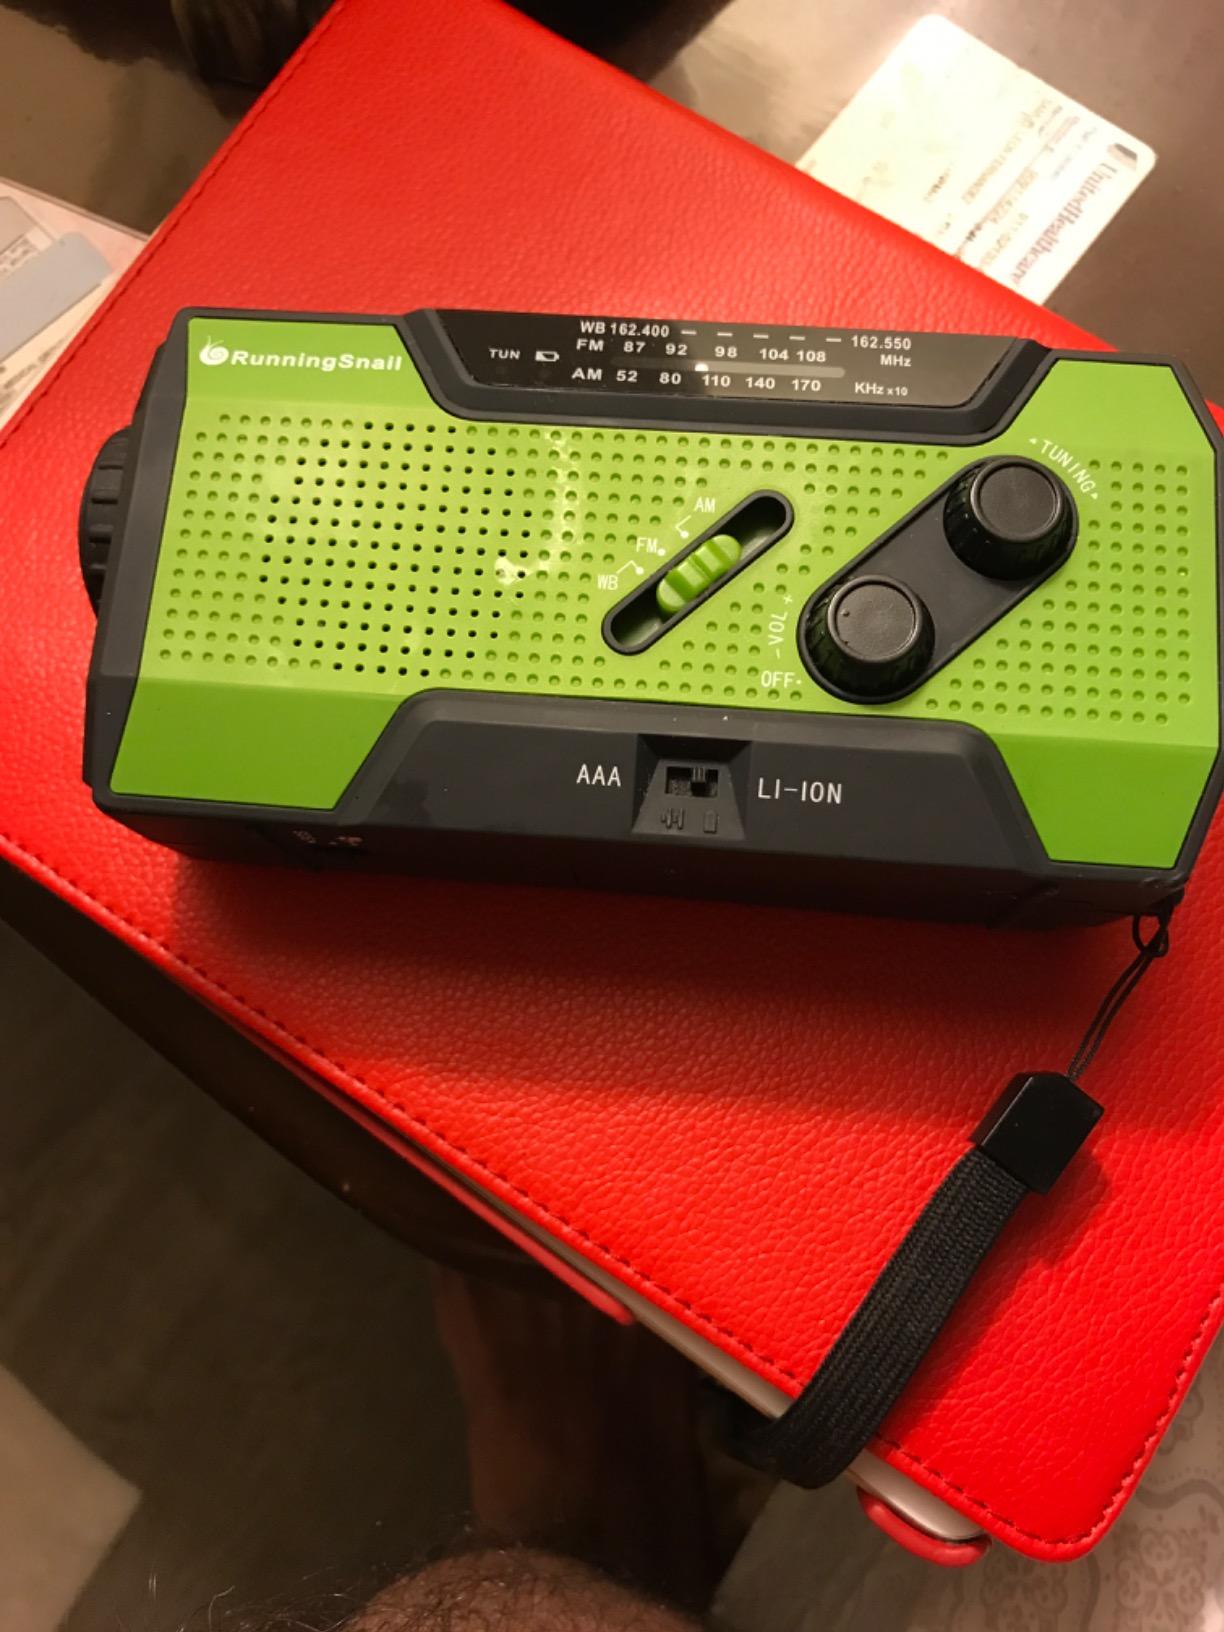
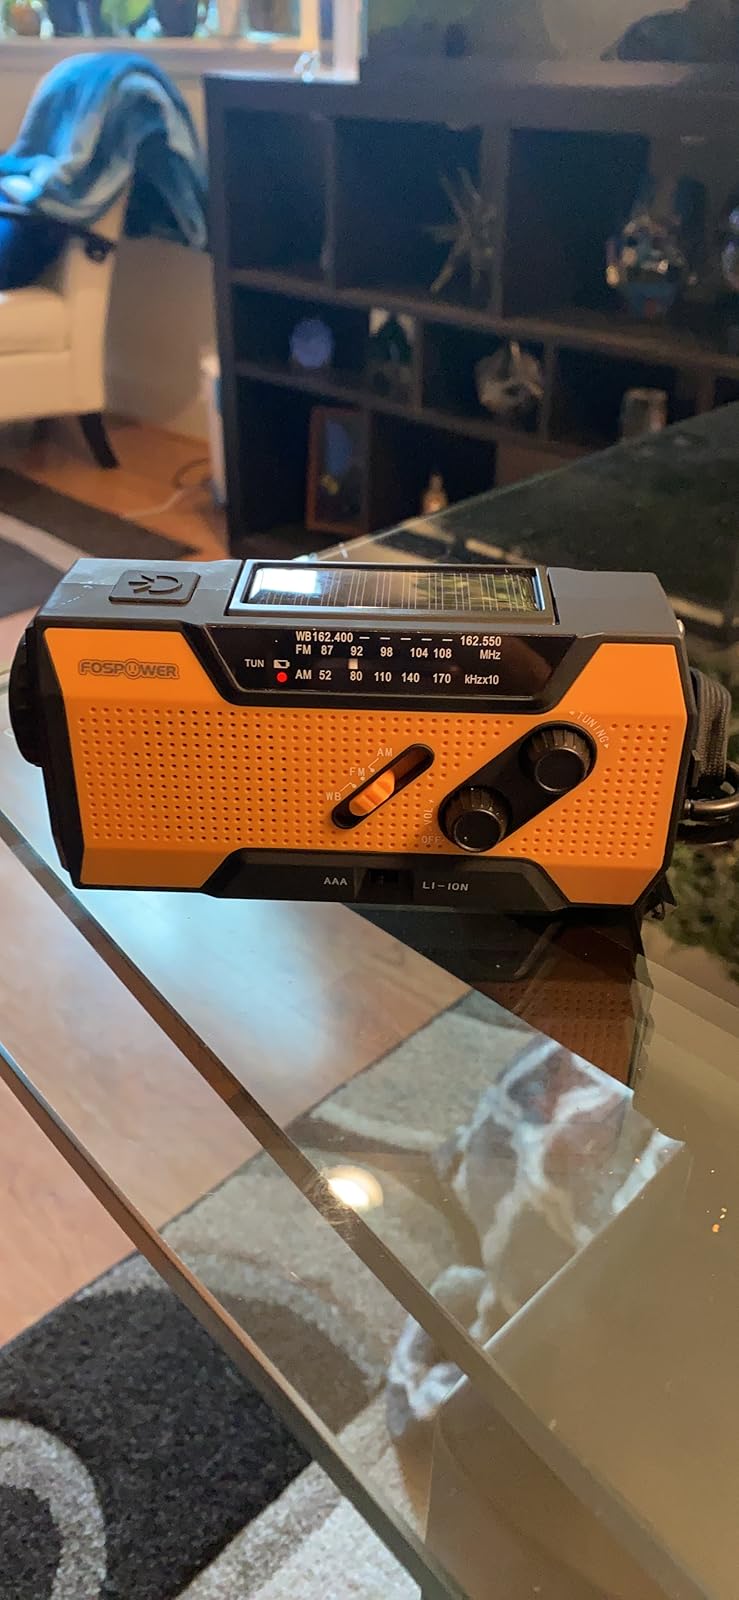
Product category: radio
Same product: no